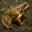
Label: frog